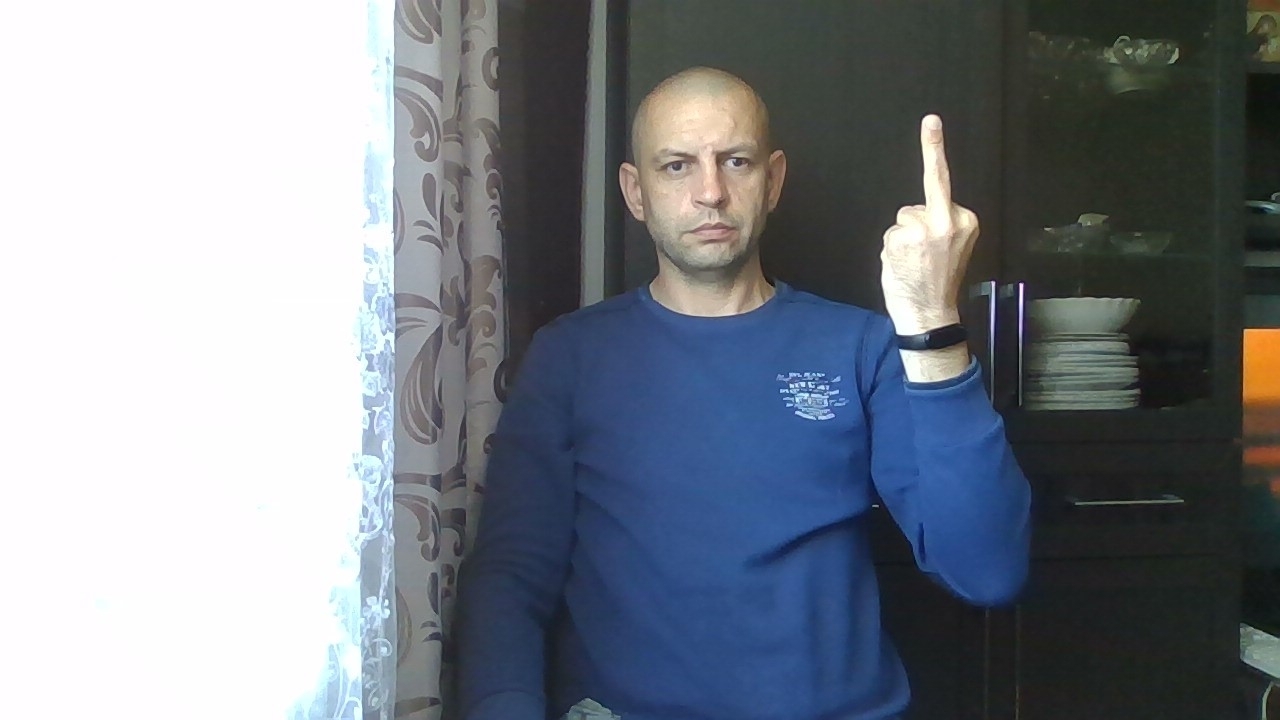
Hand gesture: middle_finger